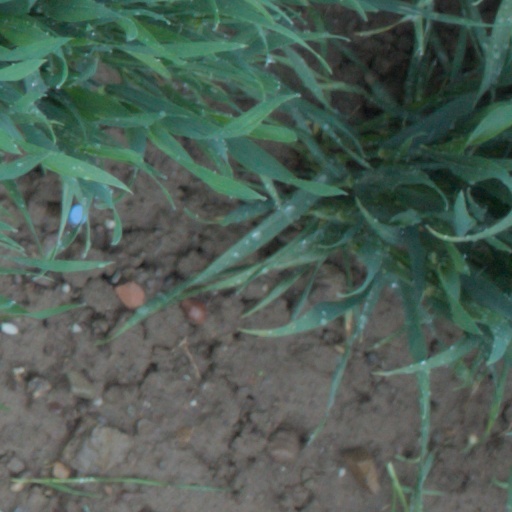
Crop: wheat